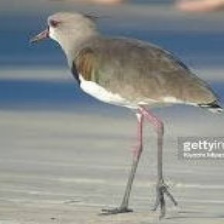
Species: ANDEAN LAPWING
Scientific name: VANELLUS RESPLENDENS